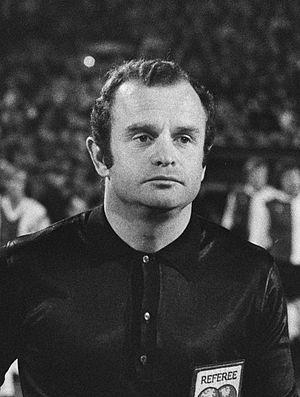
Robert, Charles, Paul Wurtz, né le 16 décembre 1941 à Strasbourg, est un arbitre français de football.